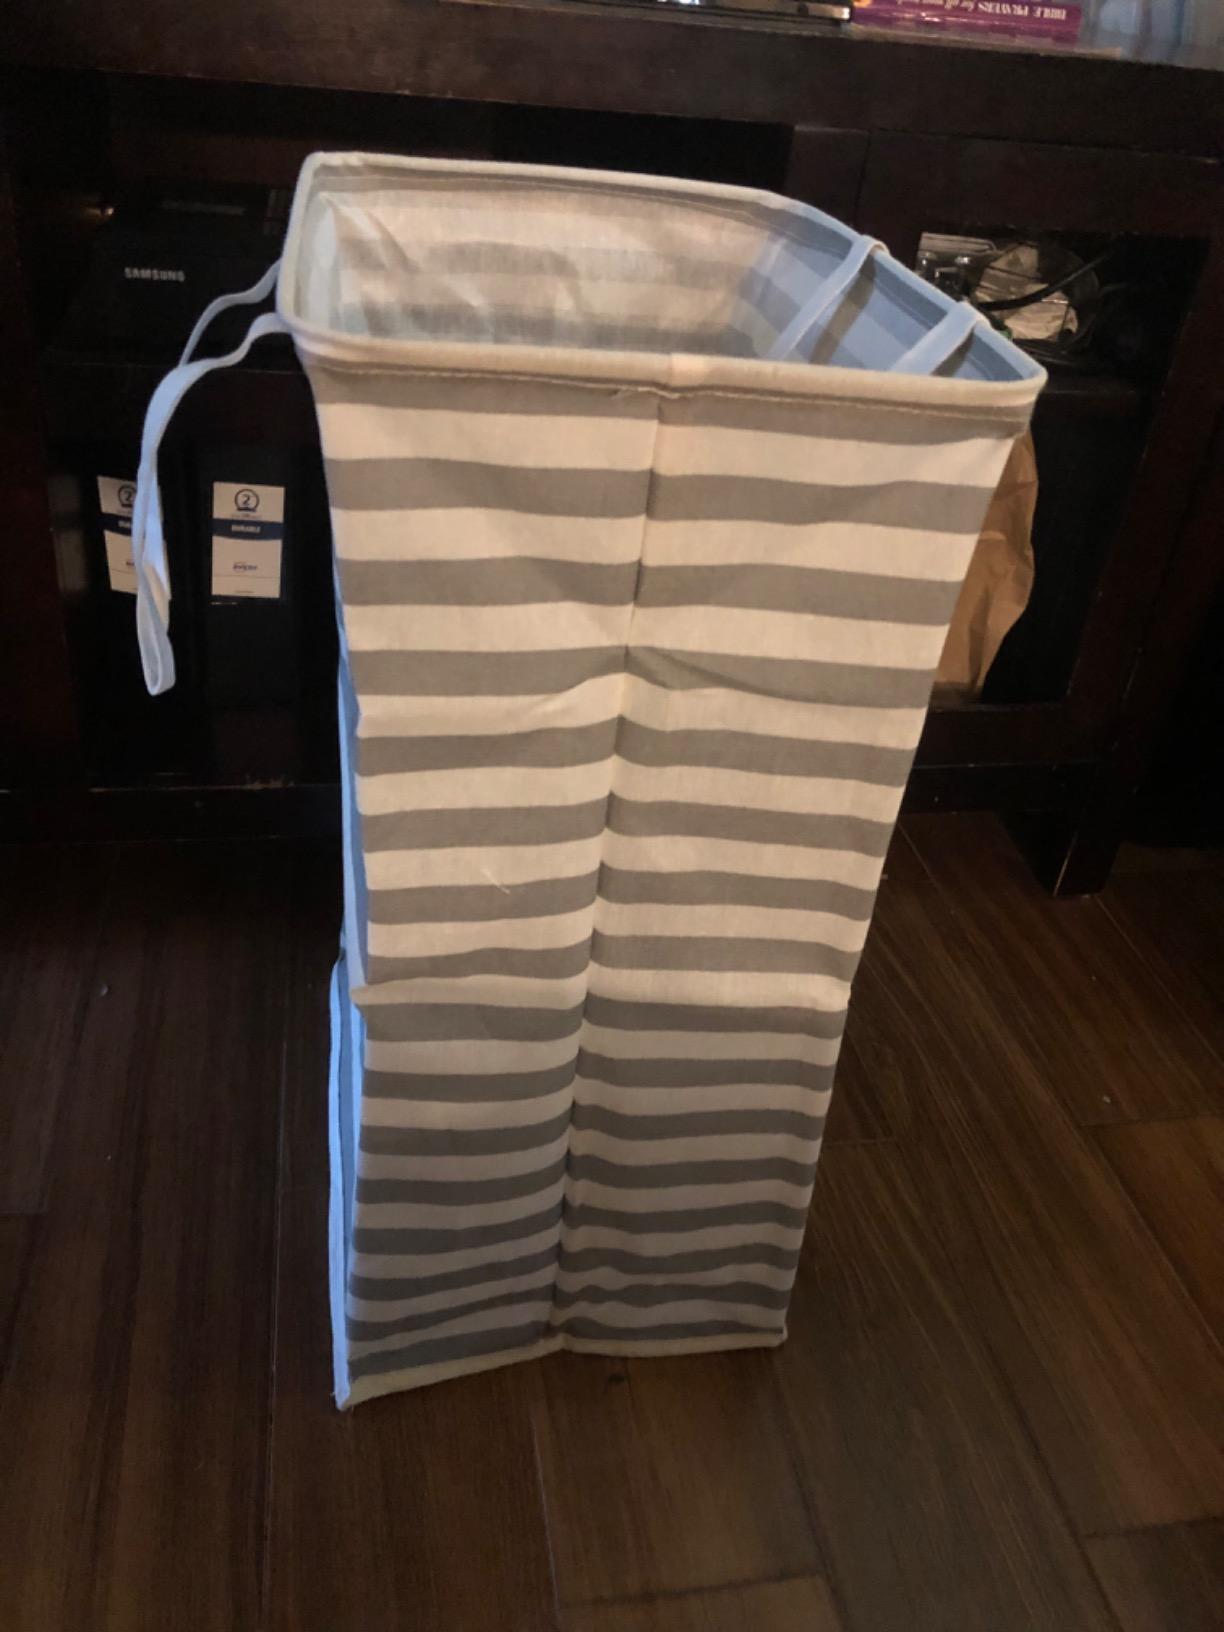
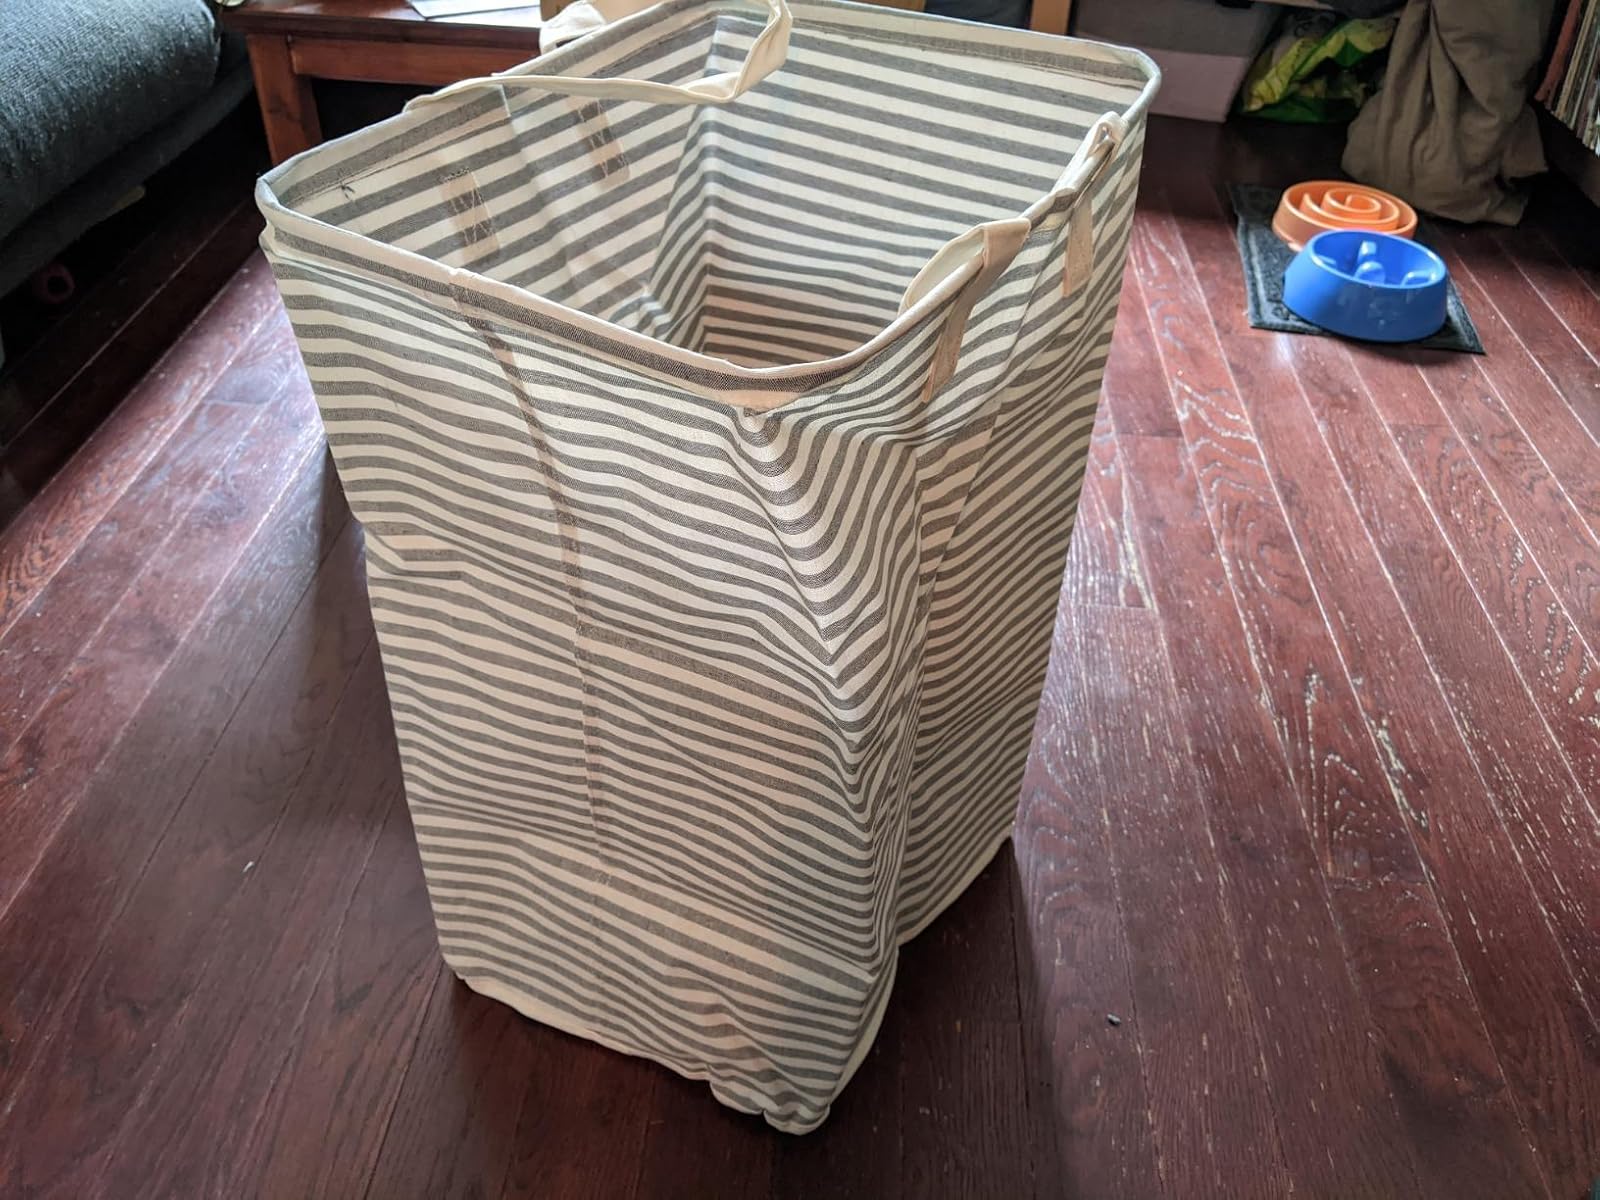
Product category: items_hamper
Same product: no